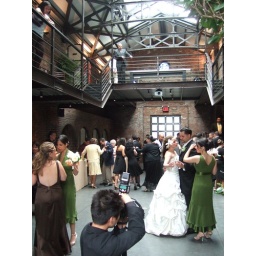
The dance floor area is typically in the center of The Foundry's ground floor.